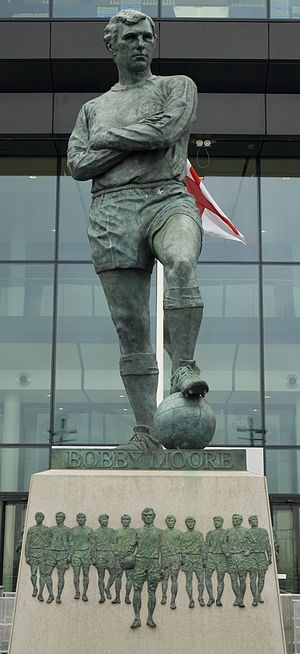
Bobby Moore
Robert Frederick Chelsea "Bobby" Moore OBE var en engelsk fodboldspiller, der som forsvarsspiller var anfører på det engelske landshold, der vandt guld ved VM i 1966. Han opnåede hele 108 kampe for landsholdet, hvilket i en årrække var rekord i landet.